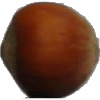
Label: Nut Forest 1